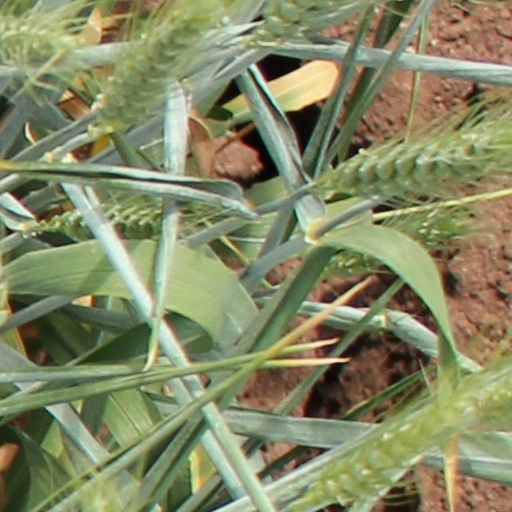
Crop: wheat